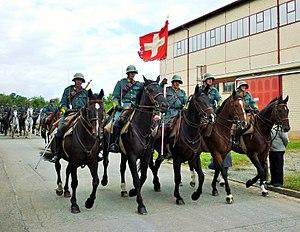
Le terme dragon désigne des militaires se déplaçant à cheval mais combattant à pied, bien que certaines périodes de l'histoire aient fait déroger à cette règle dans leur attitude de combat.